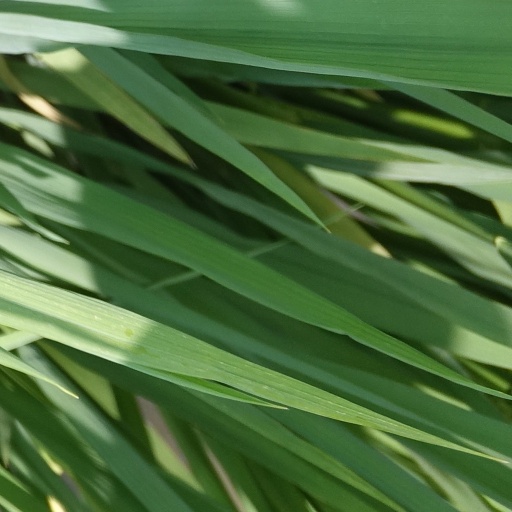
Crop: rice